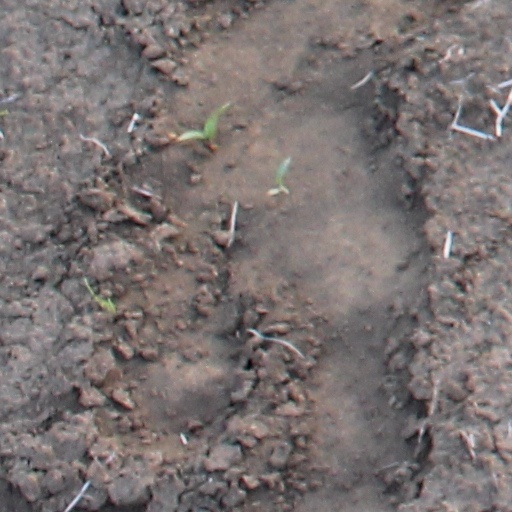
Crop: wheat